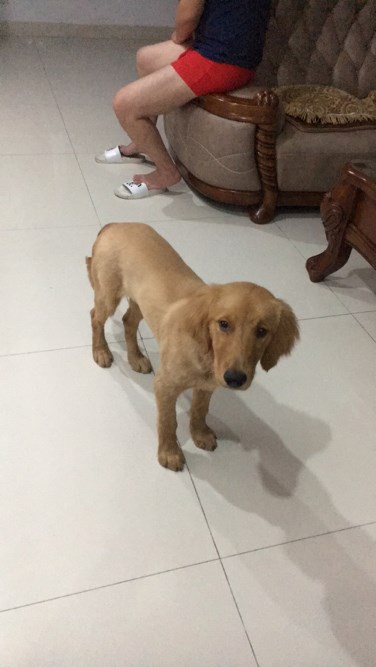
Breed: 5355-n000126-golden_retriever